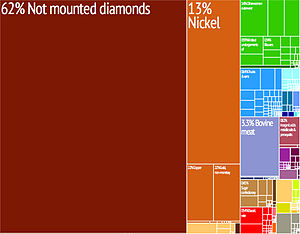
Botswana / Økonomi
Oversigt over Botswanas eksport fordelt på områder, 2009.
"Botswana, officielt Republikken Botswana, er en indlandsstat i det sydlige Afrika. Indbyggerne omtaler sig selv som ""batswana"". Tidligere var landet det britiske protektorat Bechuanaland, men ved uafhængigheden 30. september 1966 tog det sit nuværende navn. Hovedstaden er Gaborone.